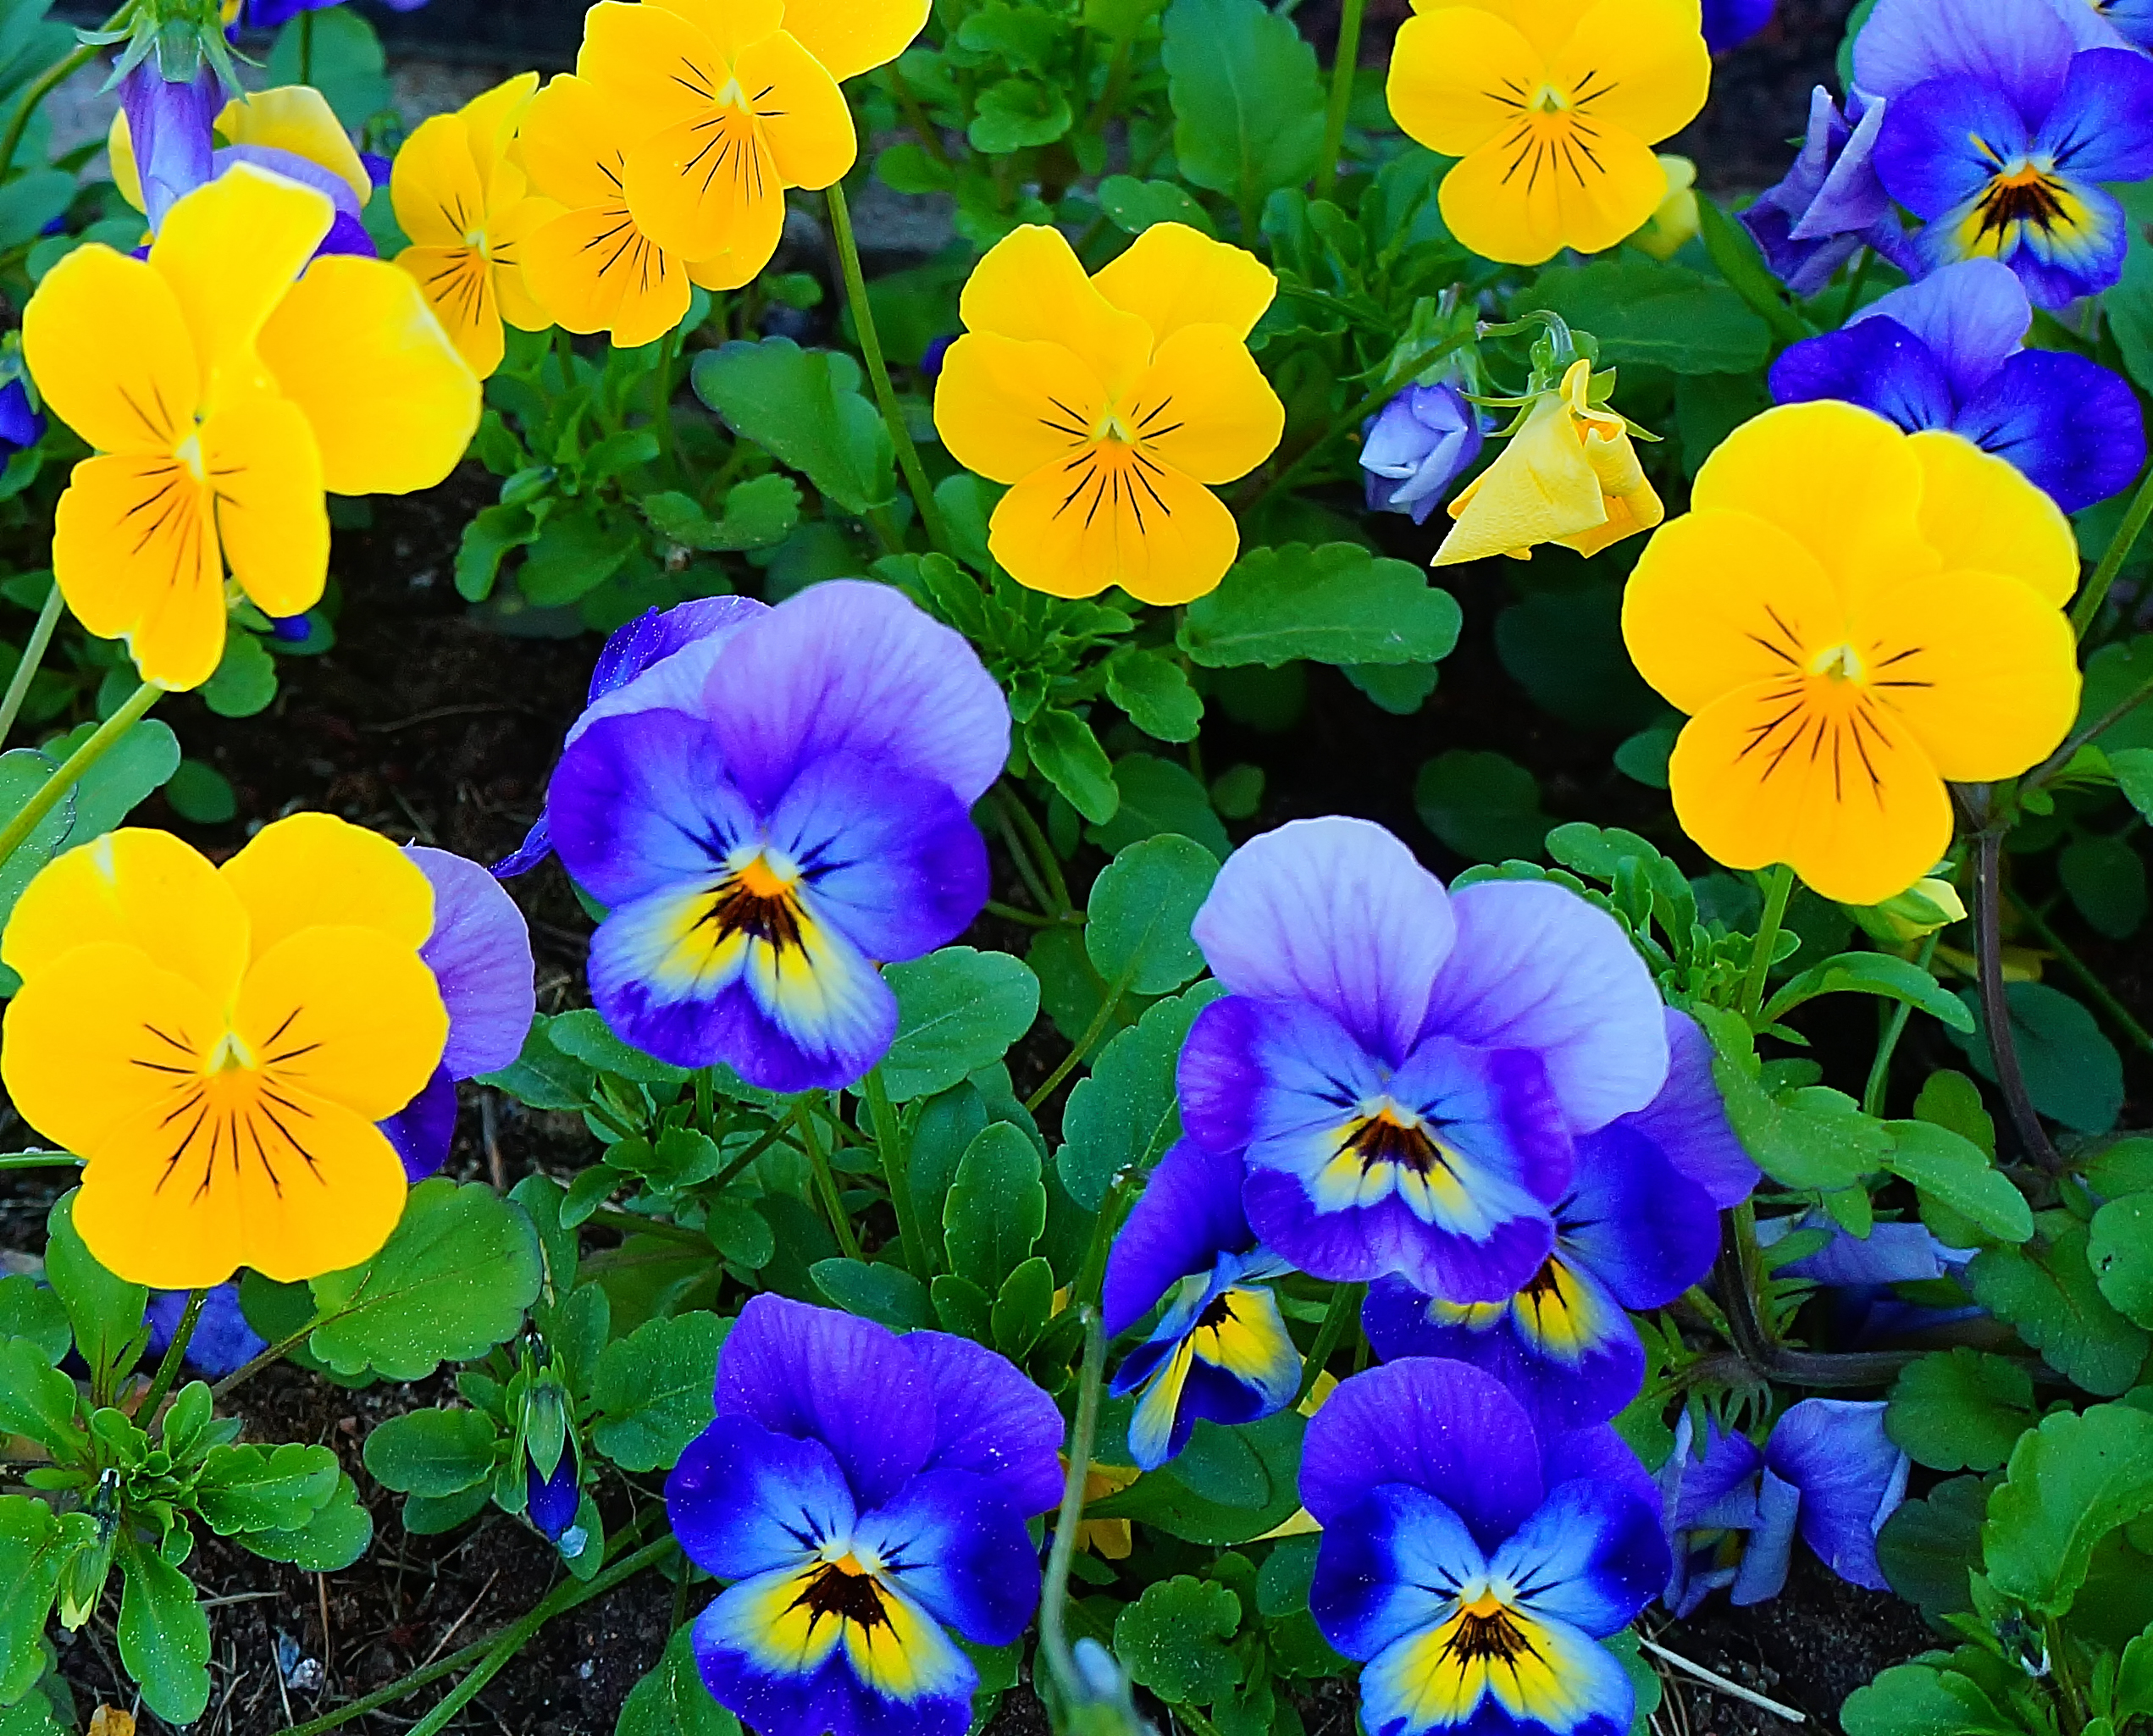
nature, plant, flower, petal, botany, blue, yellow, flora, plants, wildflower, flowers, finland, helsinki, viola, pansy, flowering plant, annual plant, land plant, violet family